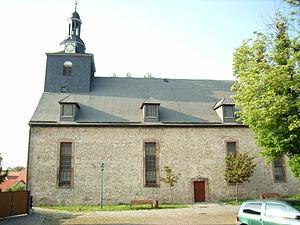
Wölfis est une commune allemande de l'arrondissement de Gotha, en Thuringe, et qui est administrée par la ville voisine d'Ohrdruf.